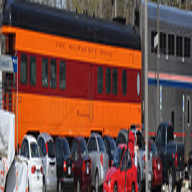
Vehicle type: Trains